Mordaunt-Short

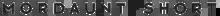

Mordaunt-Short is a British loudspeaker manufacturer. It is currently a subsidiary of Audio Partnership Plc., having been bought from TGI Plc. in 1999.